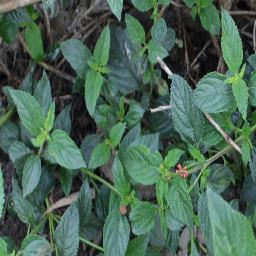
Label: lantana